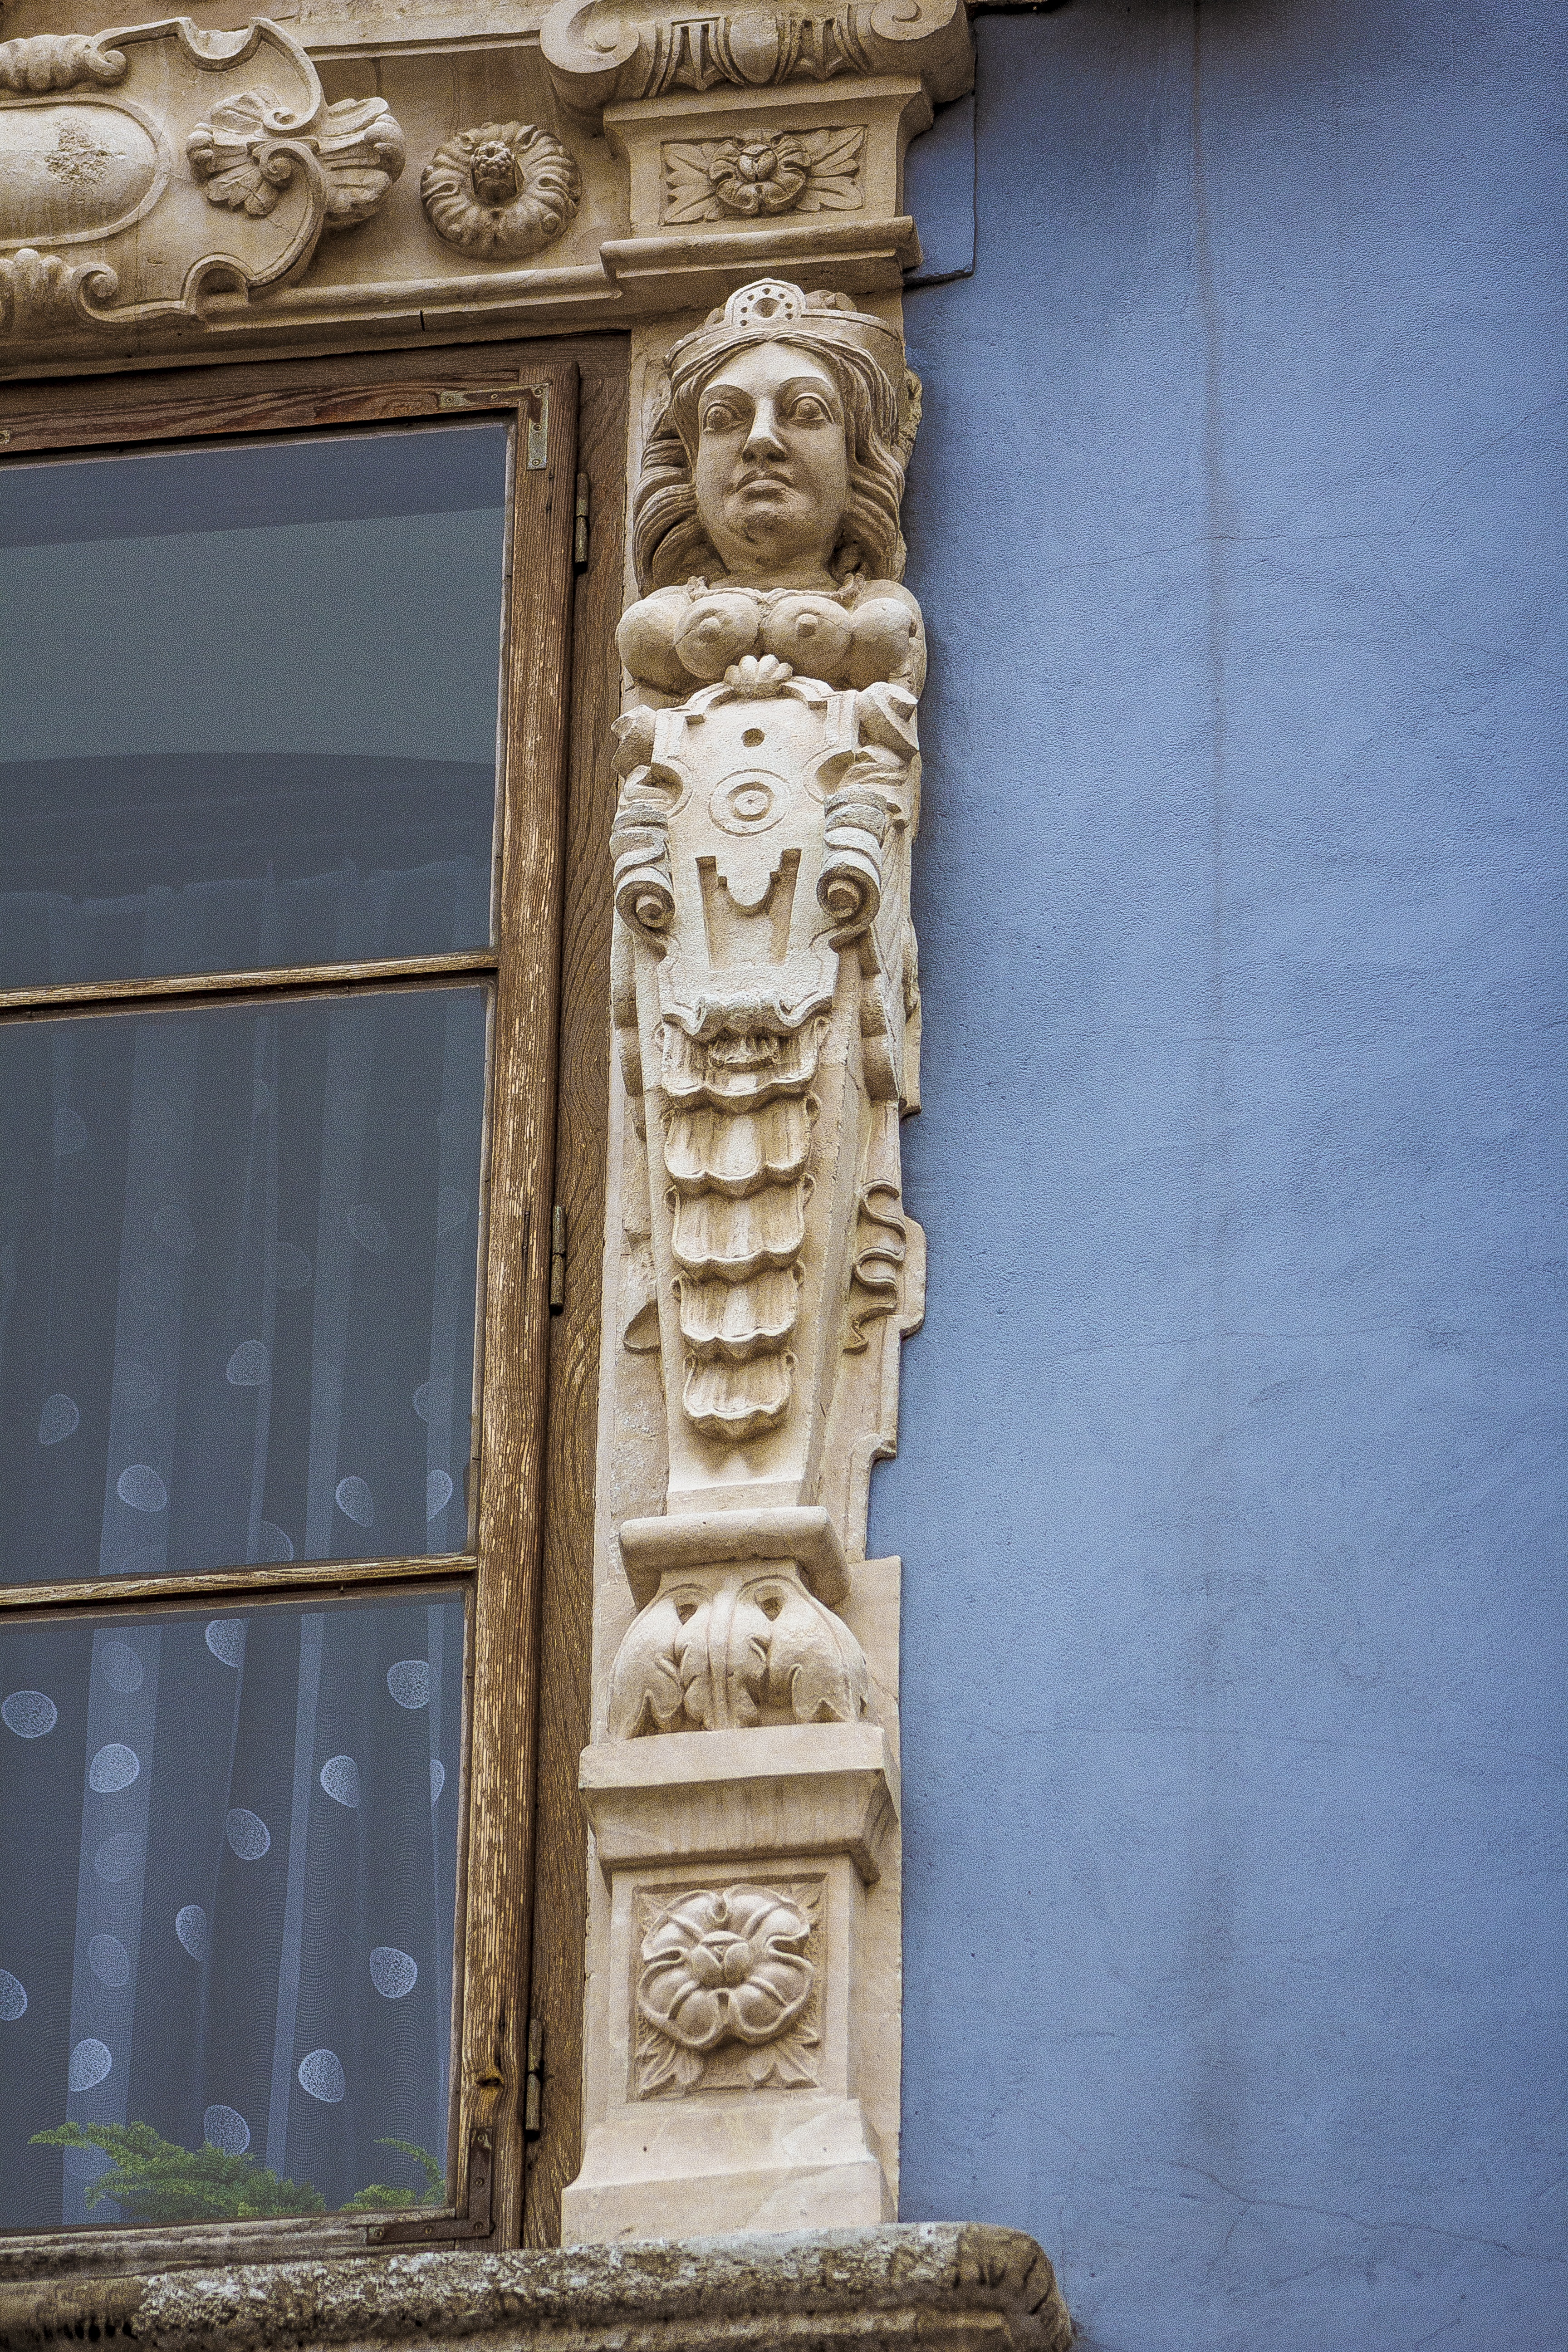
architecture, structure, wood, window, wall, monument, statue, arch, column, facade, blue, door, sculpture, art, temple, poland, history, carving, lublin, the old town, ancient history